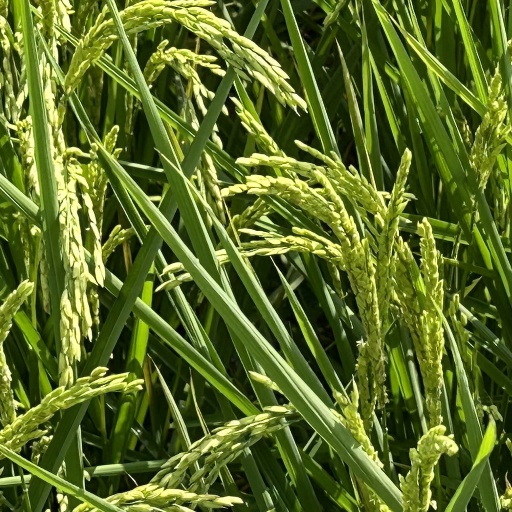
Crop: rice